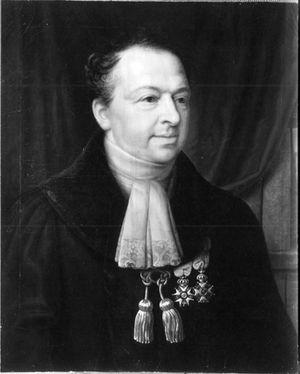
Léopold Auguste Warnkoenig, né le 1ᵉʳ août 1794 à Bruchsal et décédé le 19 août 1866 à Stuttgart, est un juriste et historien du droit de nationalité badoise, puis wurtembergeoise.
L'université d'État de Louvain a été fondée le 6 octobre 1817 à Louvain par le roi Guillaume Iᵉʳ, souverain du Royaume uni des Pays-Bas, et a fermé ses portes le 15 août 1835.